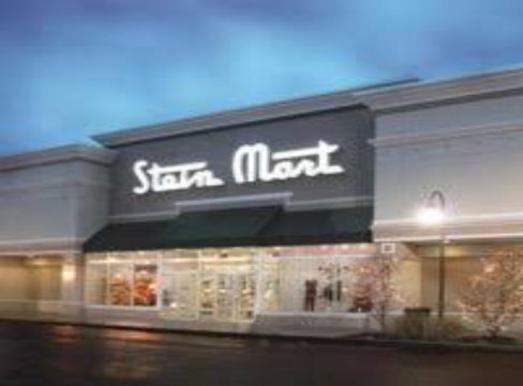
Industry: Others